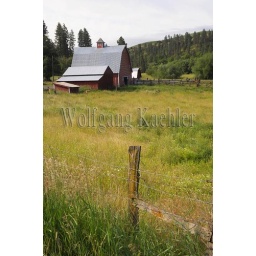
Usa, washington state, palouse country near pullman, red barn in pasture